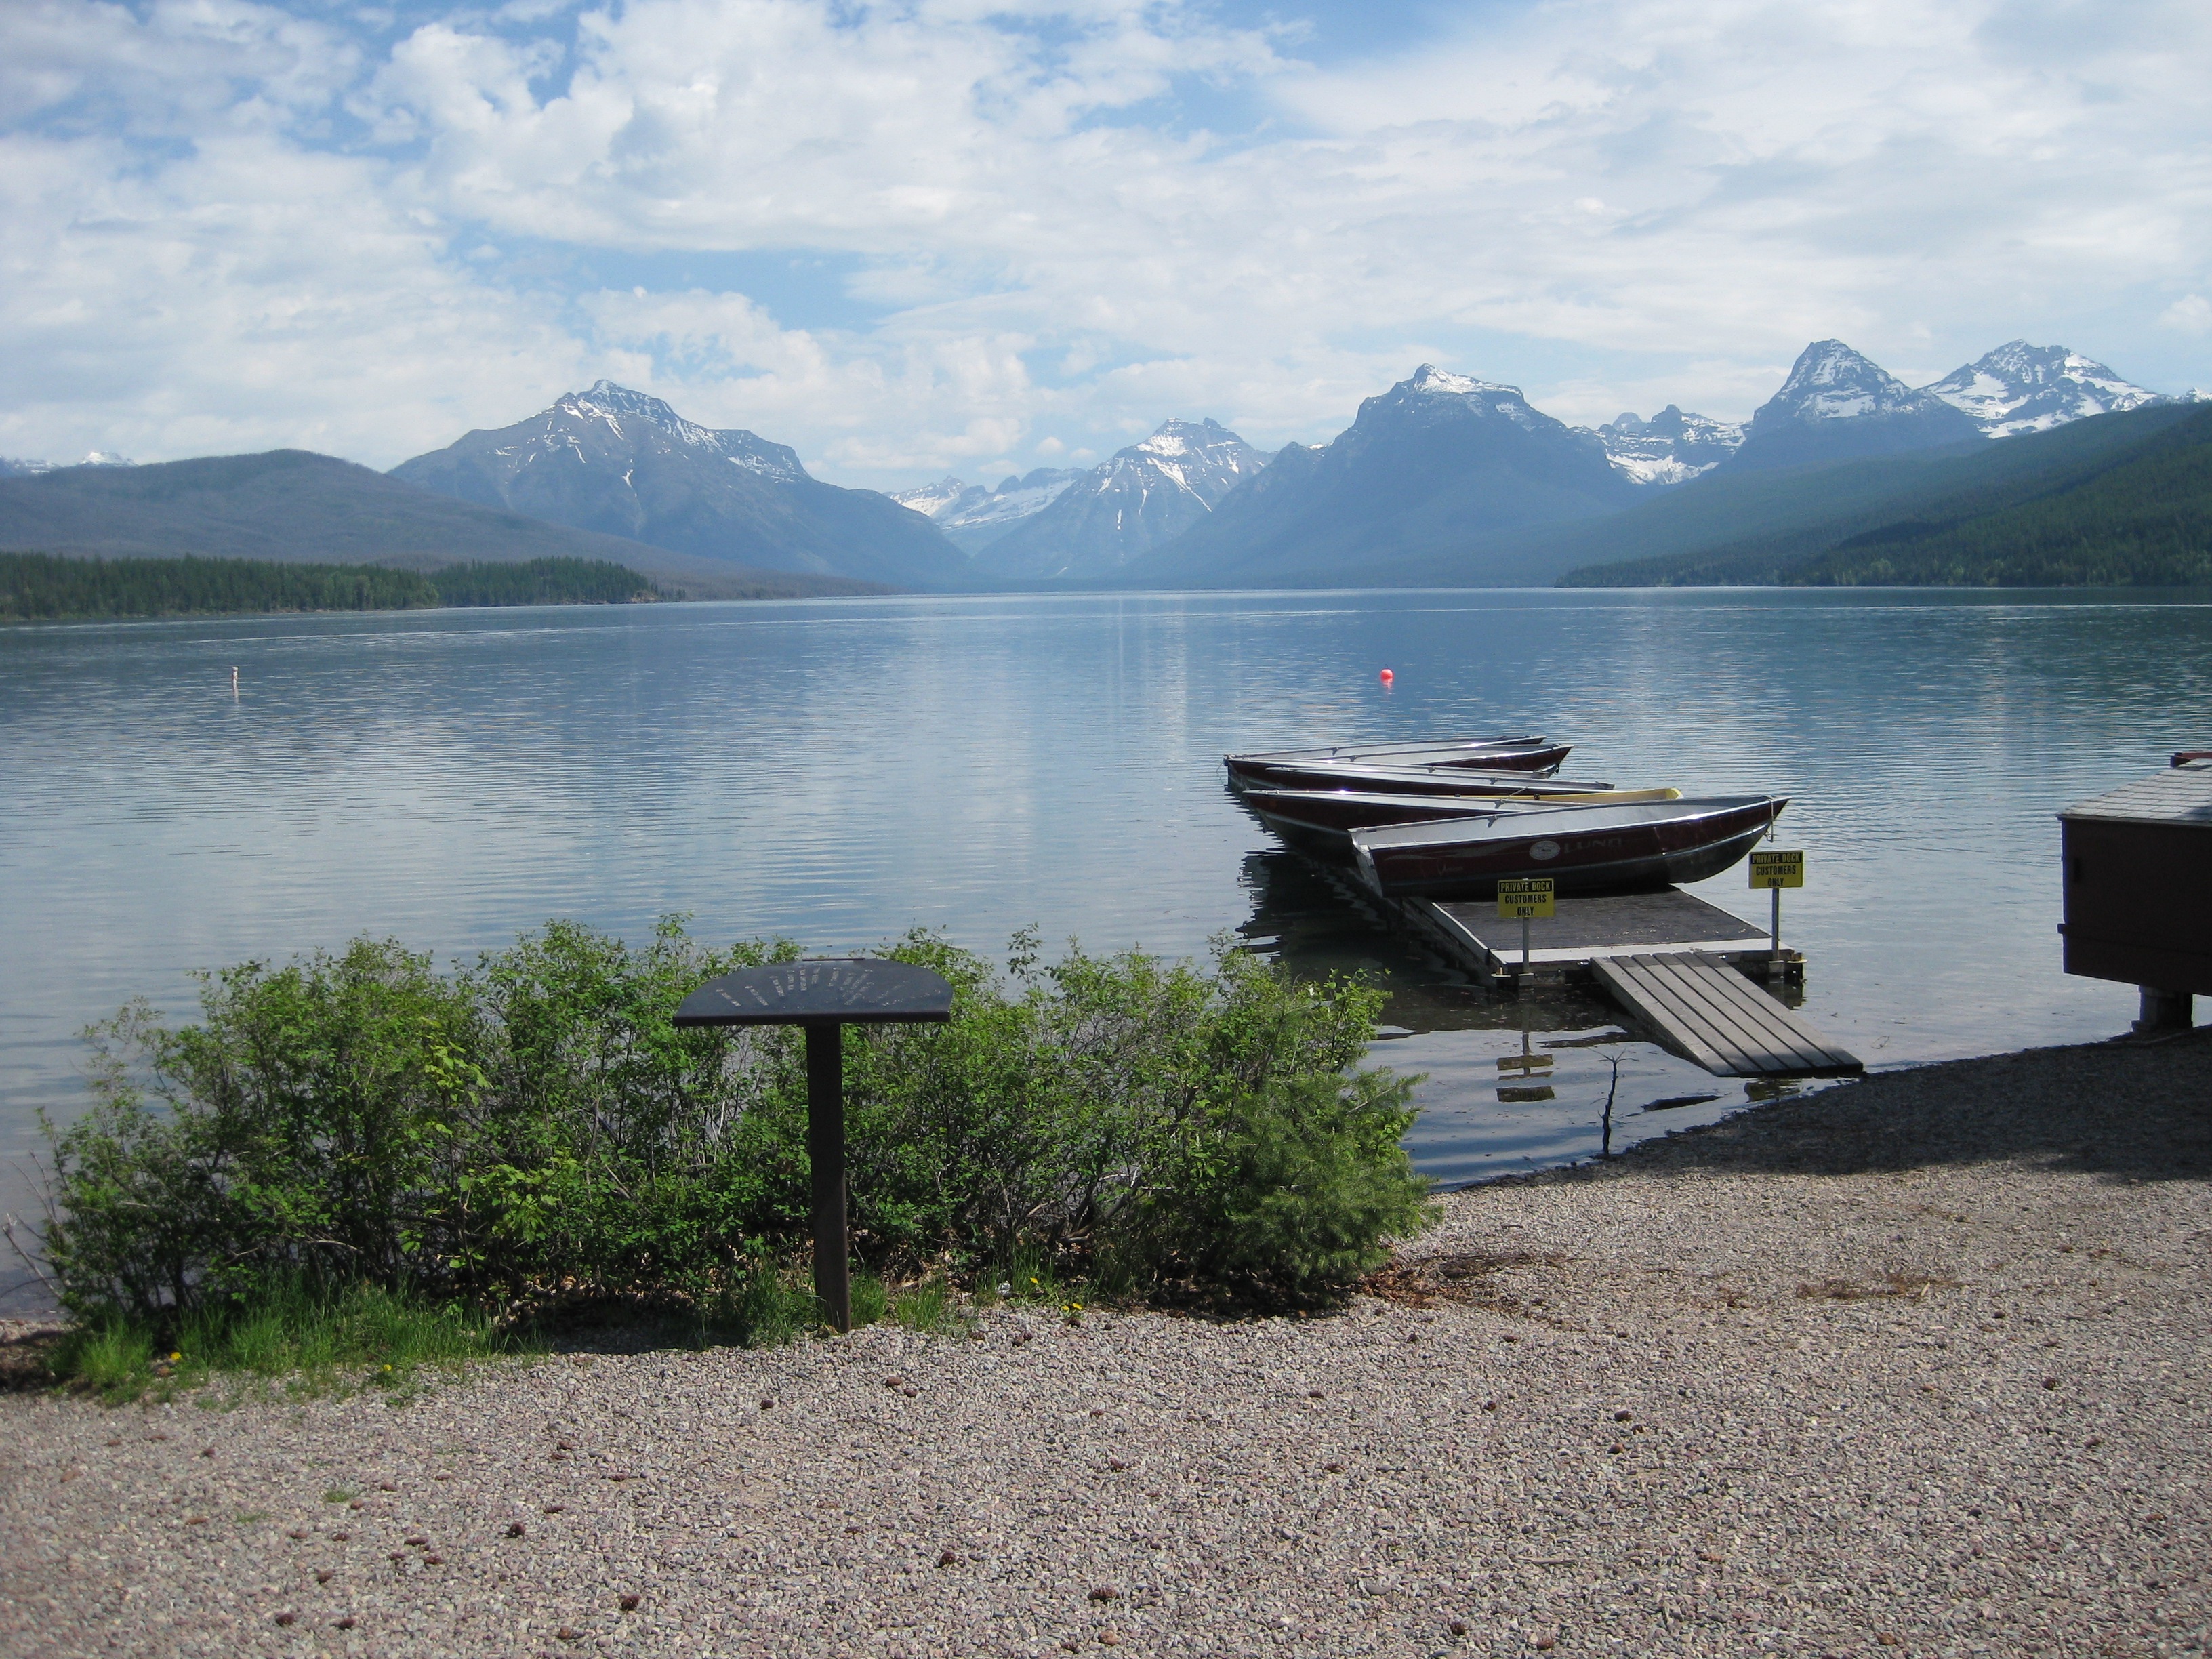
landscape, sea, coast, mountain, dock, shore, lake, vehicle, scenery, calm, bay, fjord, reservoir, body of water, loch, montana, glacier national park, lake mcdonald